Art film

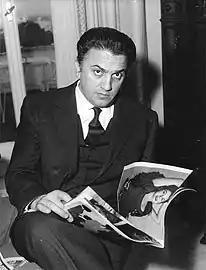
Italian director Federico Fellini

Federico Fellini's "La Dolce Vita" (1960) depicts a succession of nights and dawns in Rome as witnessed by a cynical journalist, this film is a bridge between his previous Italian neorealist style and his later surrealist style. In 1963, Fellini made "8½", an exploration of creative, marital and spiritual difficulties, filmed in black-and-white by cinematographer Gianni di Venanzo. The 1961 film "Last Year at Marienbad" by director Alain Resnais examines perception and reality, using grand tracking shots that became widely influential. Robert Bresson's "Au hasard Balthazar" (1966) and "Mouchette" (1967) are notable for their naturalistic, elliptical style. Spanish director Luis Buñuel also contributed heavily to the art of film with shocking, surrealist satires such as "Viridiana" (1961) and "The Exterminating Angel" (1962).